40 Pounds of Trouble

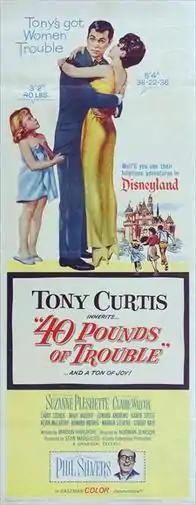
Theatrical release poster

40 Pounds of Trouble is a 1962 comedy film directed by Norman Jewison and starring Tony Curtis, Suzanne Pleshette, Larry Storch and Phil Silvers. It is a retelling of Damon Runyon's 1932 short story "Little Miss Marker".